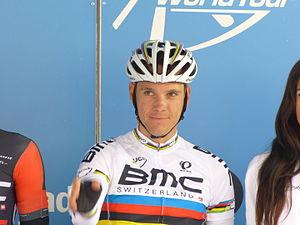
L'équipe cycliste CCC est une équipe cycliste polonaise qui fait partie des équipes World Tour. Créée en 2007 sous le nom de BMC Racing avec une licence américaine, elle est sponsorisée jusqu'en 2018 par le fabricant de cycles BMC, et est dirigée par Jim Ochowicz et Allan Peiper.
Philippe Gilbert, né le 5 juillet 1982 à Verviers, est un coureur cycliste belge, membre de l'équipe Lotto-Soudal. Coureur offensif, il a notamment remporté le championnat du monde sur route en 2012, le Tour de Lombardie en 2009 et 2010, Paris-Tours en 2008 et 2009, l'Amstel Gold Race en 2010, 2011, 2014 et 2017, le Tour des Flandres en 2017, Paris-Roubaix en 2019 ainsi que la Flèche wallonne, Liège-Bastogne-Liège et la Classique de Saint-Sébastien en 2011. Ses résultats en 2011 lui ont permis de terminer l'année à la première place de l'UCI World Tour. Outre le fait qu'il a remporté quatre des cinq classiques « Monument », il fait également partie des coureurs à avoir remporté des étapes sur les trois grands tours. Son palmarès en fait l'un des meilleurs coureurs belges et l'un des meilleurs coureurs de classiques de l'histoire.
L'équipe de Belgique masculine de cyclisme sur route est la sélection de cyclistes belges, réunis lors de compétitions internationales sous l'égide de la Royale ligue vélocipédique belge. Depuis 2019, l'équipe est dirigée par Rik Verbrugghe.